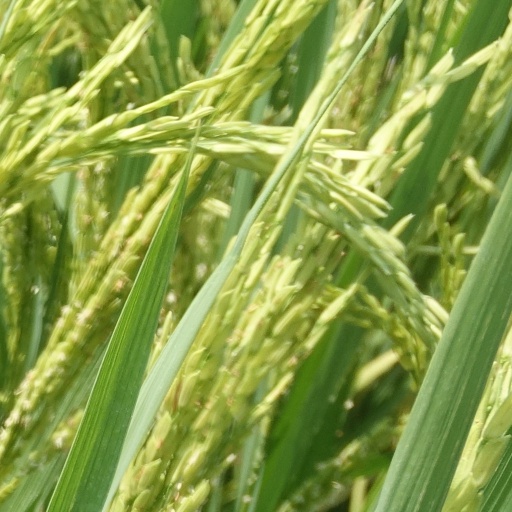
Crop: rice